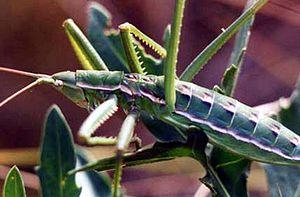
Saga pedo - Lubéron 04 - France
La montagne de Lure est une montagne des Préalpes de Haute-Provence, située dans le département des Alpes-de-Haute-Provence. Elle appartient à la même formation géologique que le plateau d'Albion, qu'elle jouxte, et le mont Ventoux. Cette chaîne s'allonge sur 42 kilomètres de long, culmine au signal de Lure et présente un relief très contrasté entre l'adret calcaire, coupé de combes et de vallons, et l'ubac marneux, où s'accumulent monts et ravins.